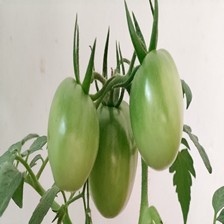
Label: tomato